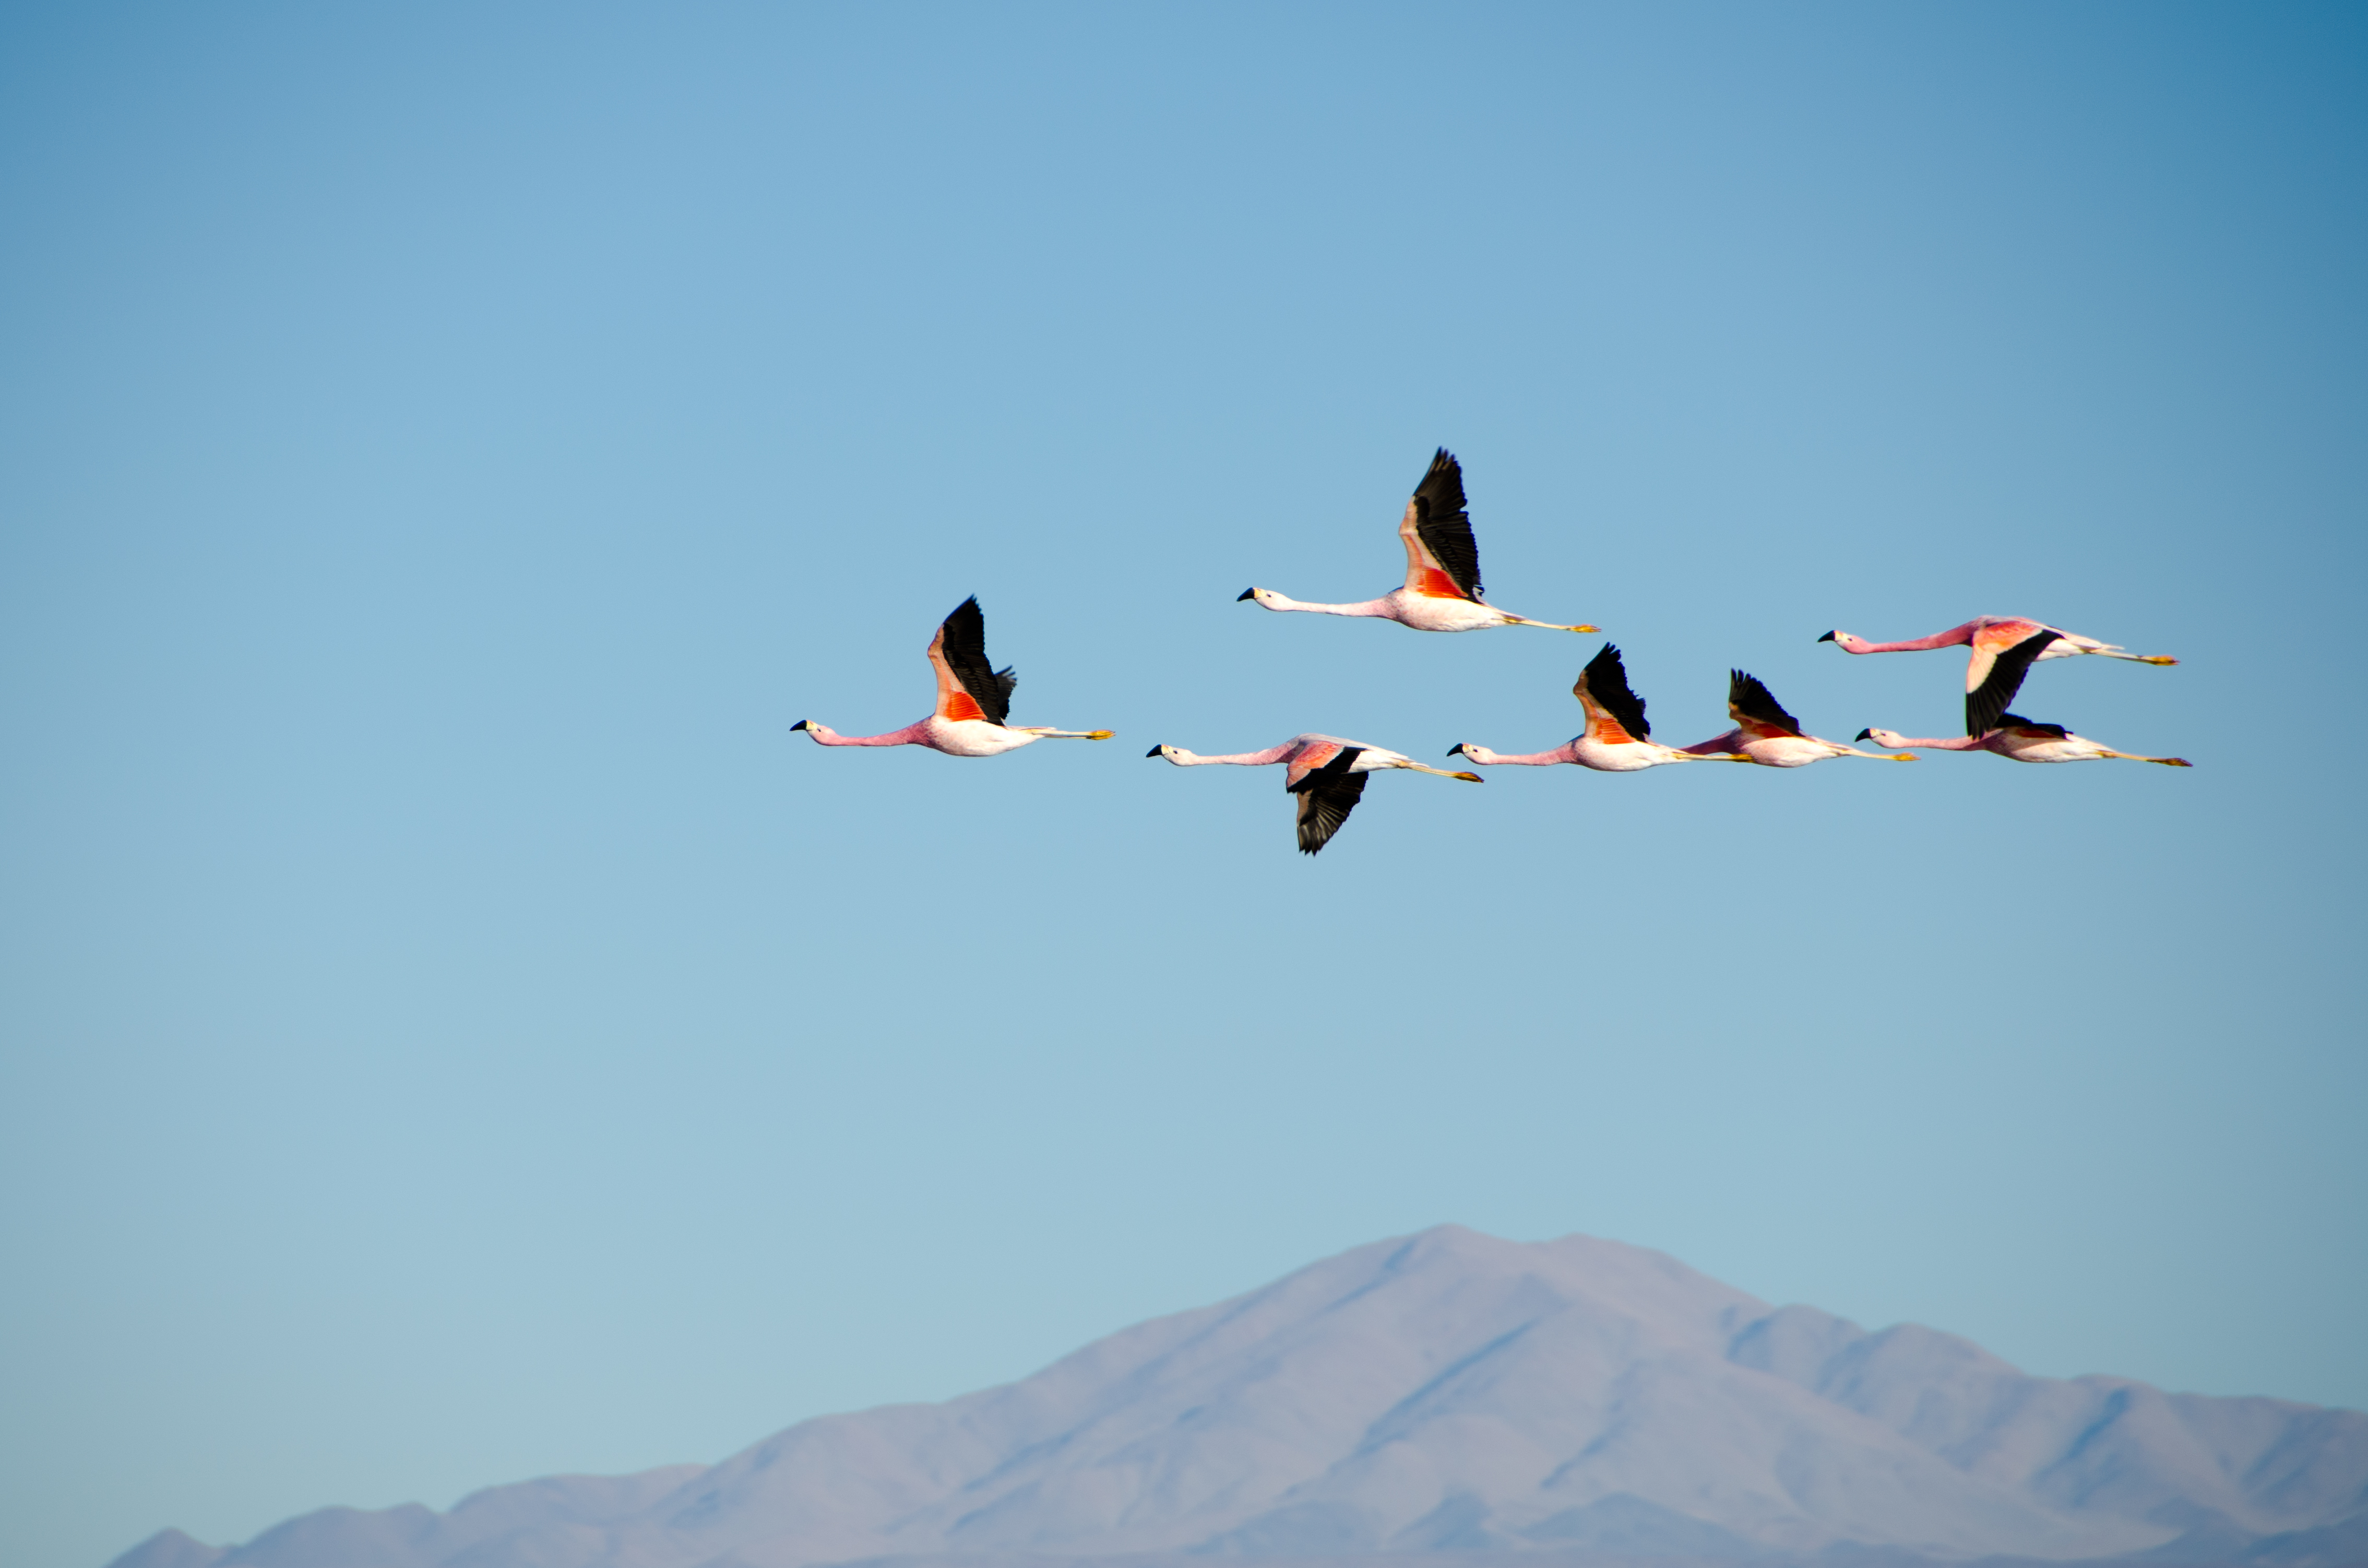
landscape, nature, mountain, sky, line, brand, font, outdoors, birds, text, shape, screenshot